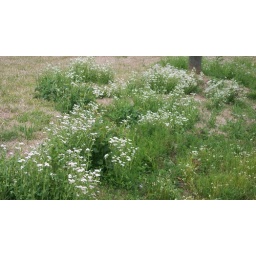
white flowers in Wharton